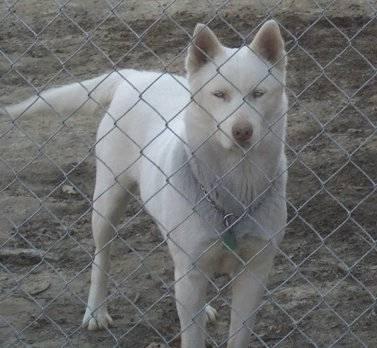
dog